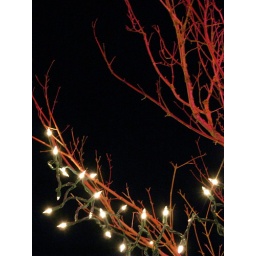
a tree in front of the market i shop at, illuminated red by the glow of a neon sign.